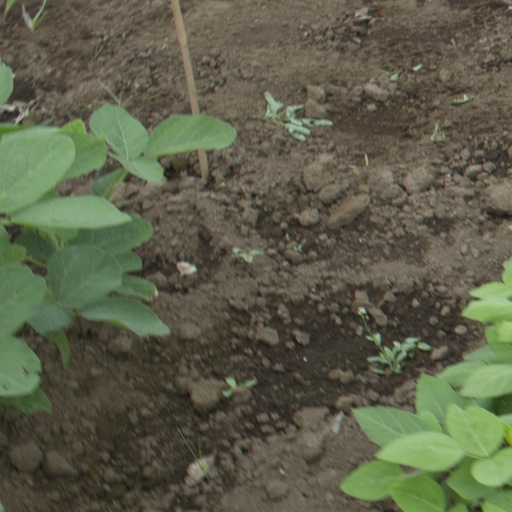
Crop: soybean